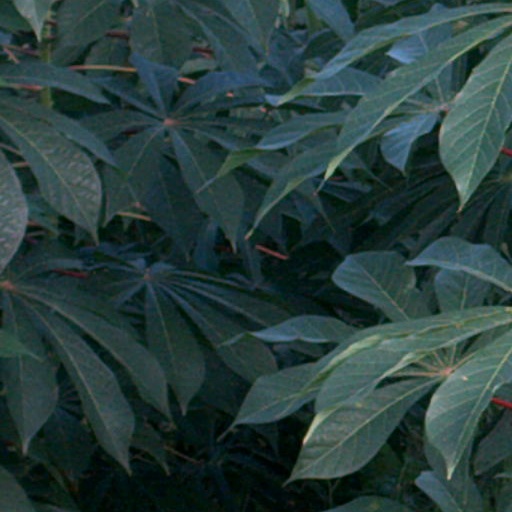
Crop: cassava